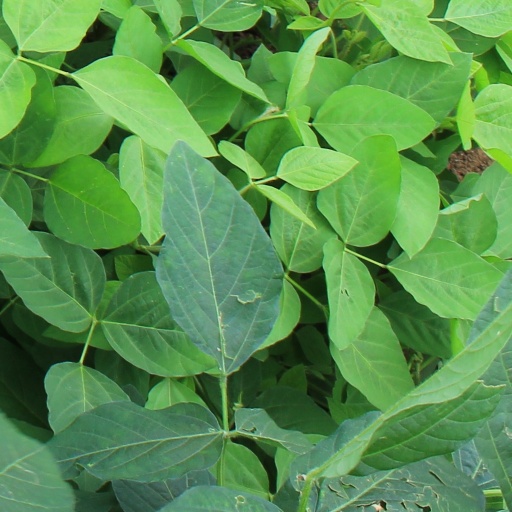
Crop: soybean